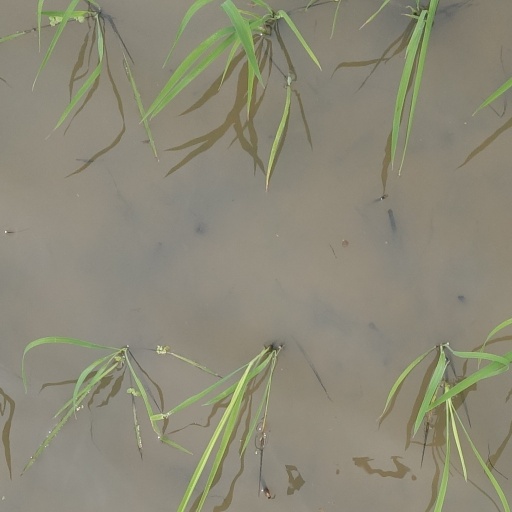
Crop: rice